Rodent Research Hardware System

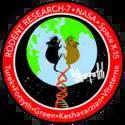
RR7 Patch

Delivered on 29 June 2018 to the ISS by SpaceX CRS-15. The research was the second mission sponsored by the National Aeronautics and Space Administration's Space Life and Physical Sciences program. The primary objective of the study was to study the impact of the space environment on the gut microbiota of mice. The importance of this study is that disruption of the normal microbiota communities in the digestive tract has been linked to multiple health problems: including the intestinal, immune, mental, and metabolic health. The experiments involved 20 mice that were flown to the ISS. On 3 August 2018 ten of the mice were returned to Earth alive. The entire study lasted 77 days.